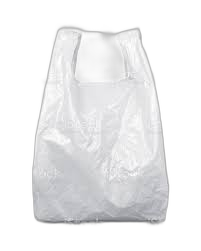
Waste category: plastic